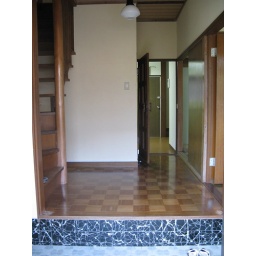
The house from front door looking in 3519